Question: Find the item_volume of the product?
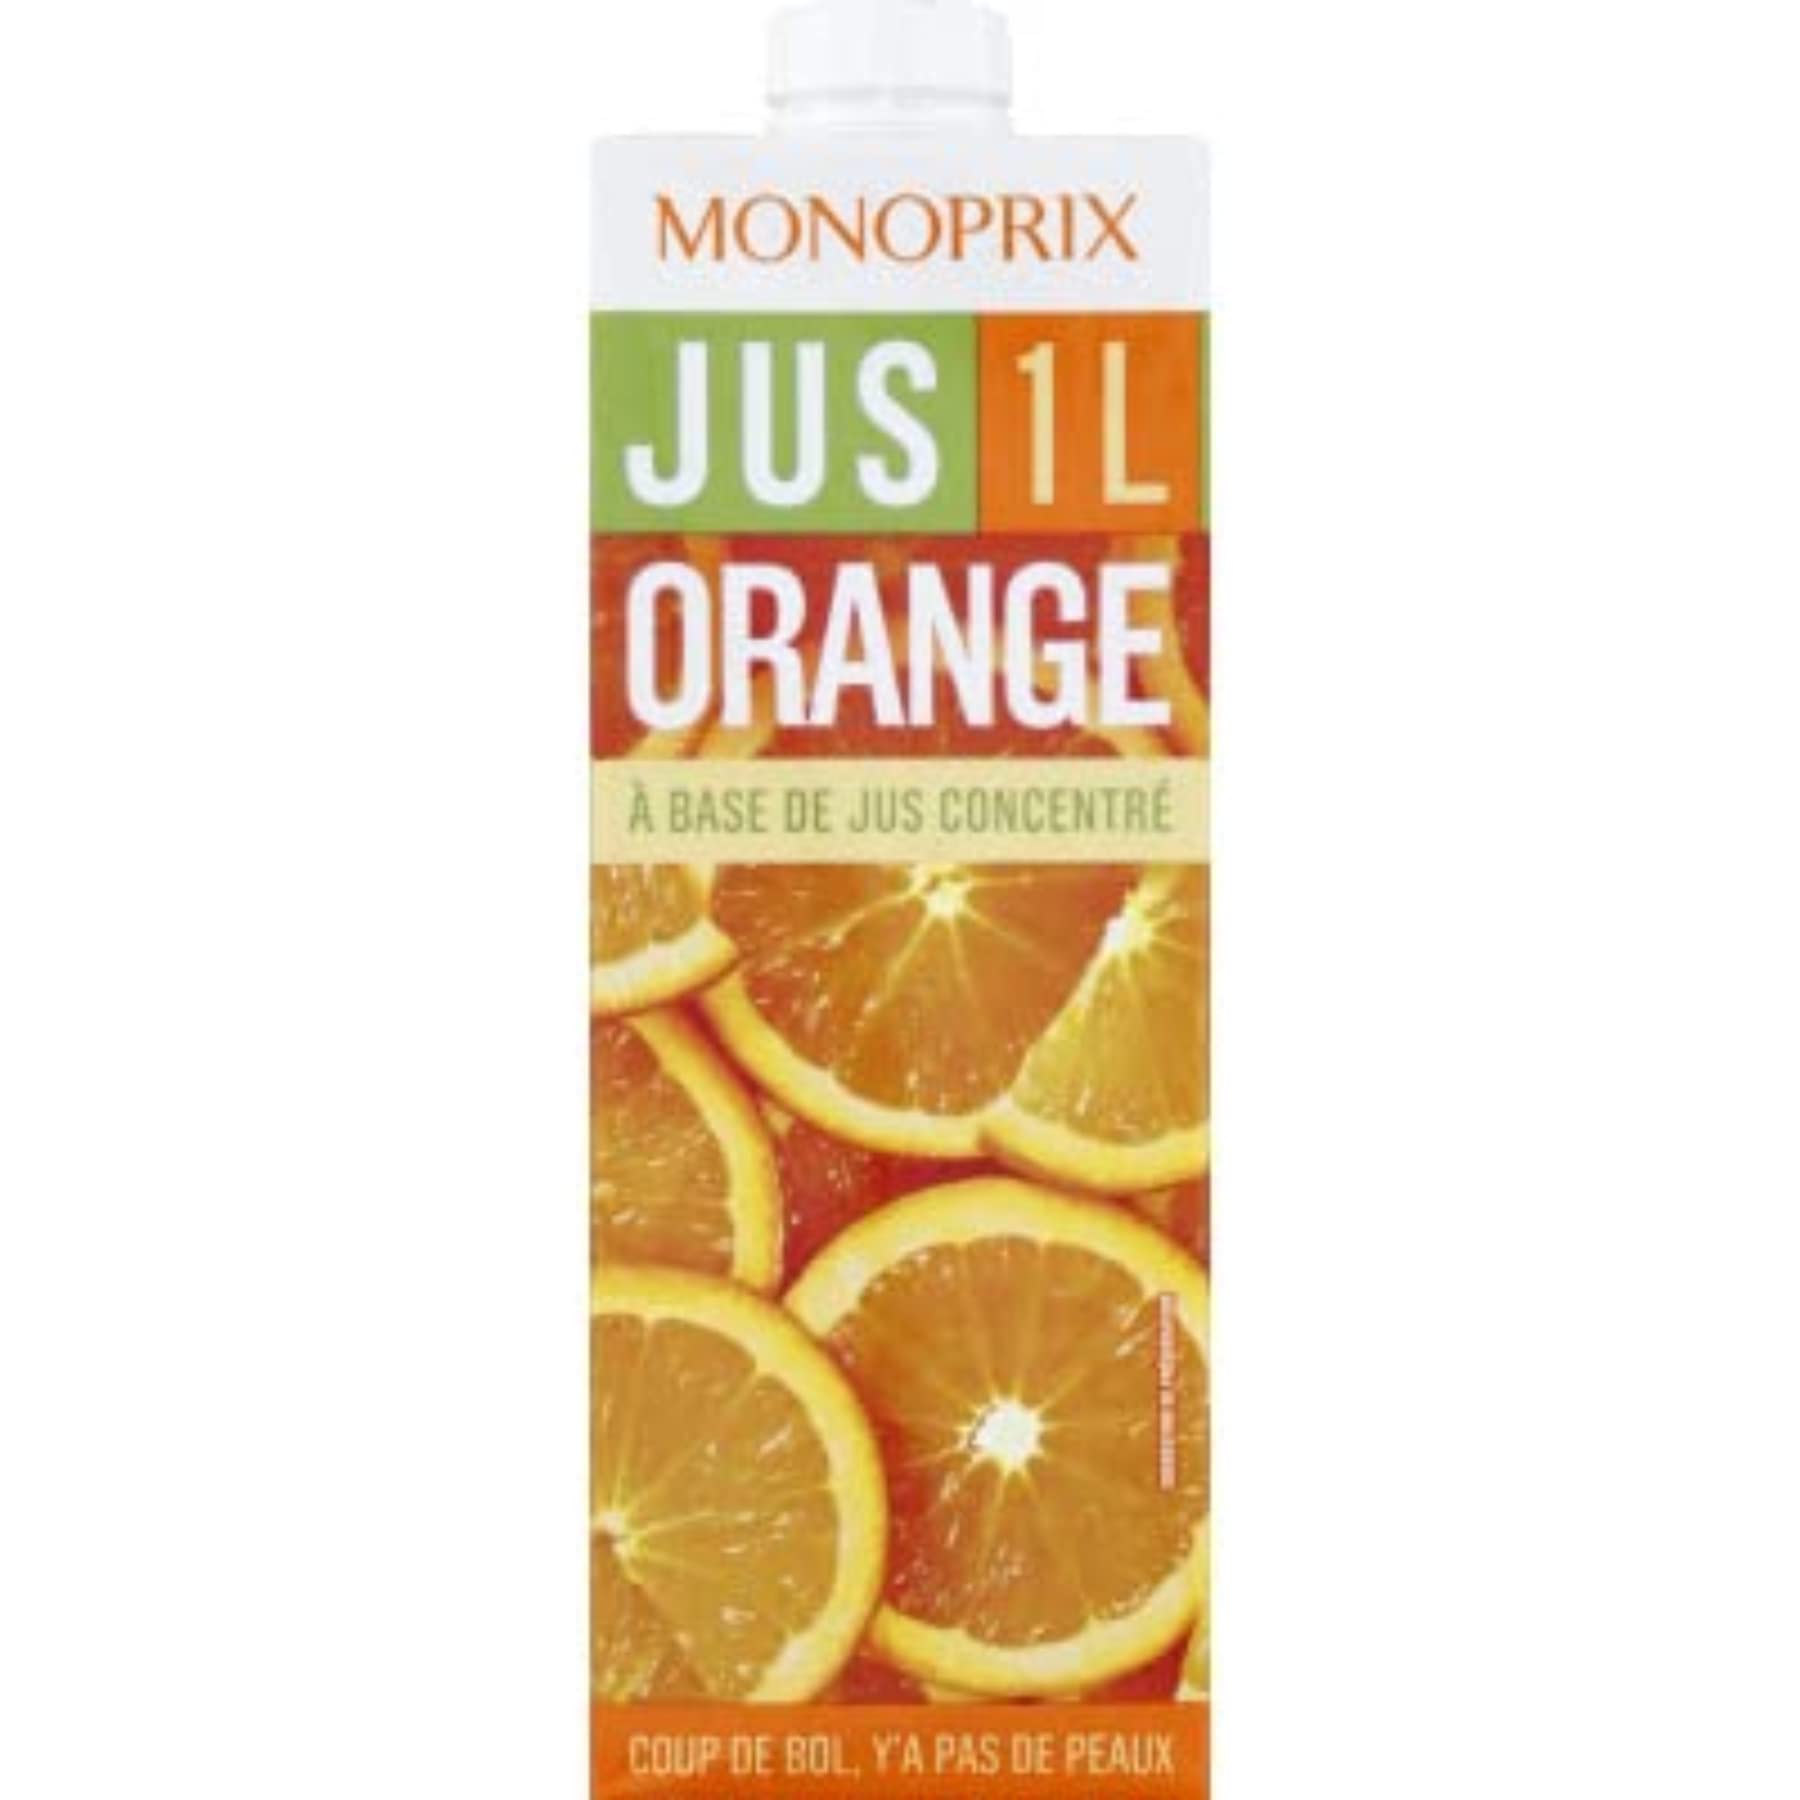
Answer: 1.0 litre